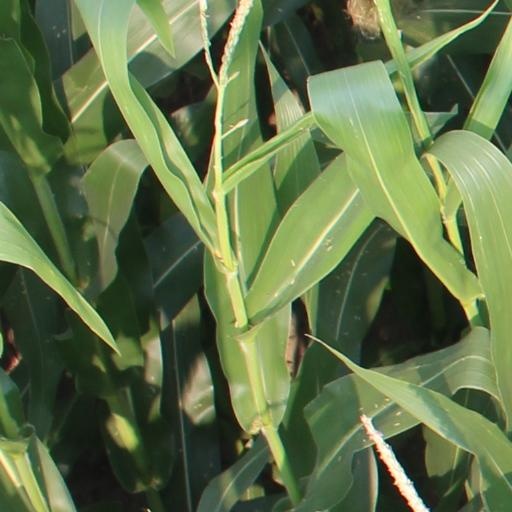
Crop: maize; corn